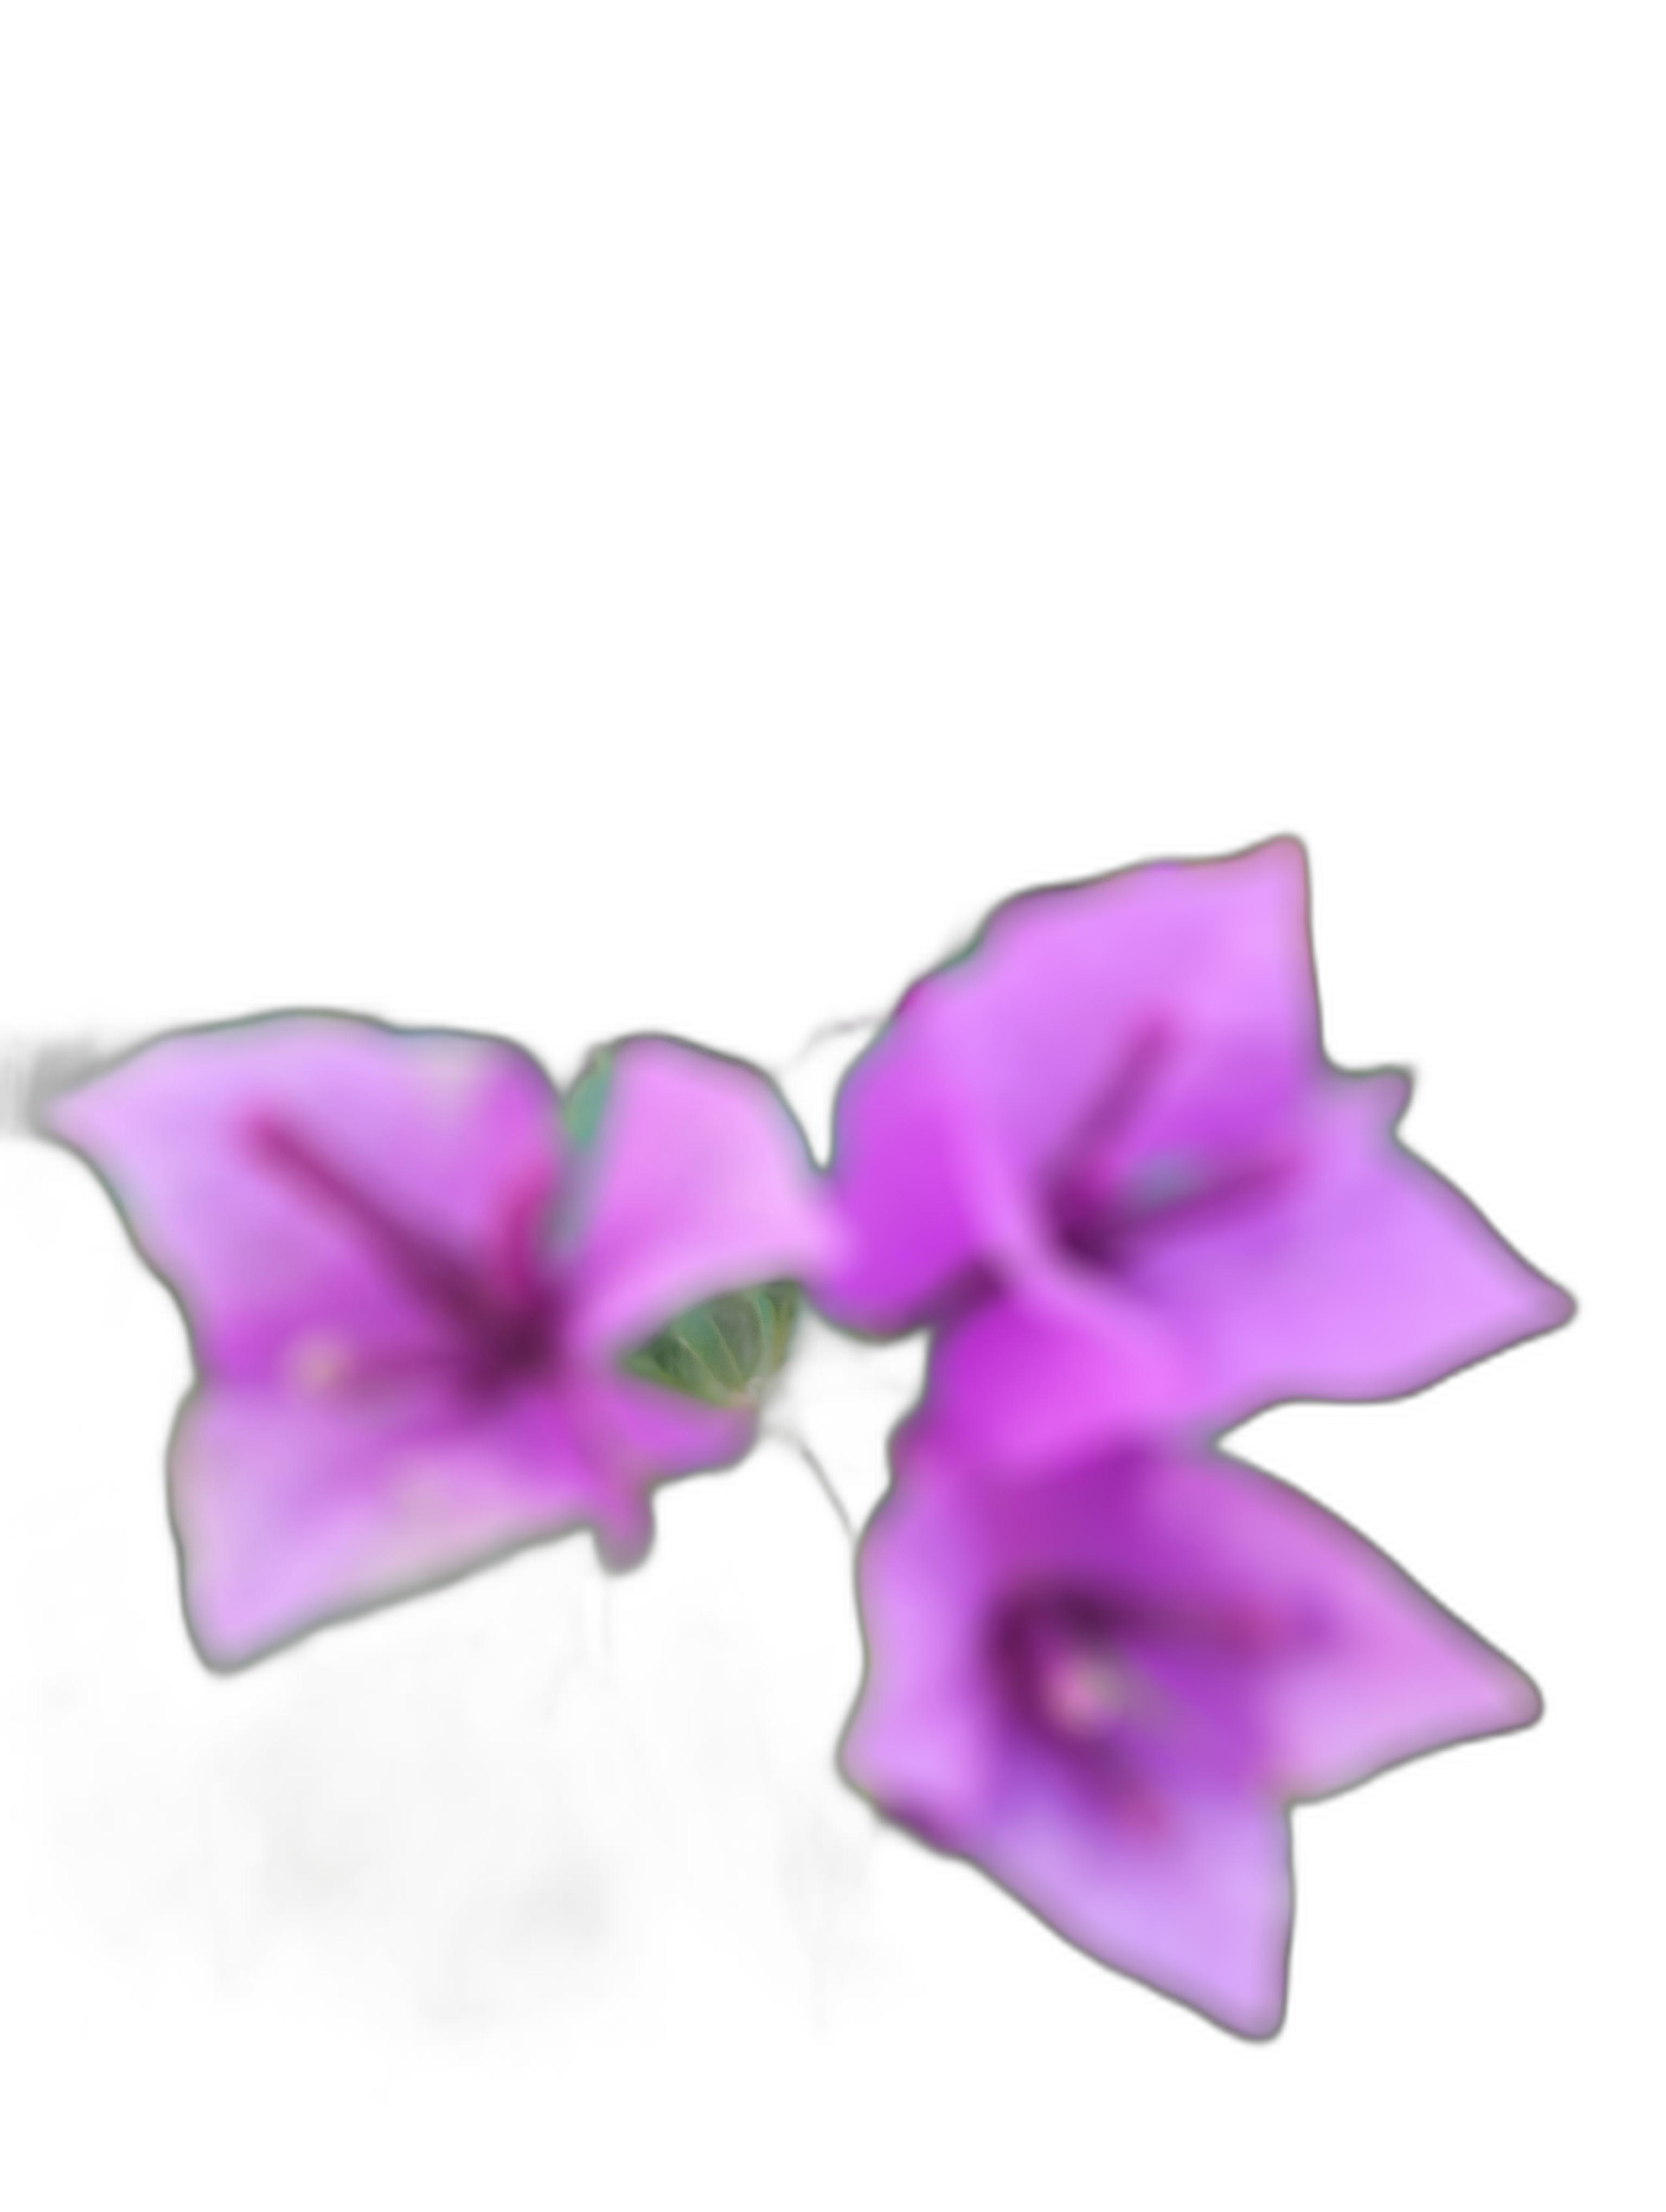
Label: Bougainvillea